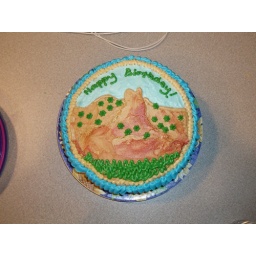
!st cake of my sophomore year. The picture represents some real mountains in Texas, Mark's home state.